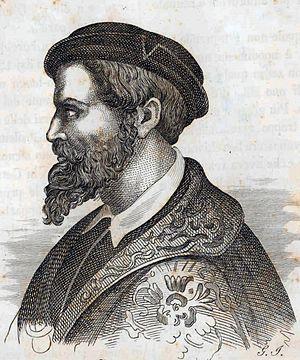
Benedetto Varchi fut un humaniste, un historien et un poète italien de la Renaissance.